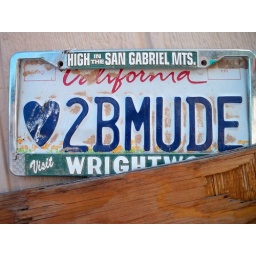
A license plate on the wall where we got our tires fixed in Lake City